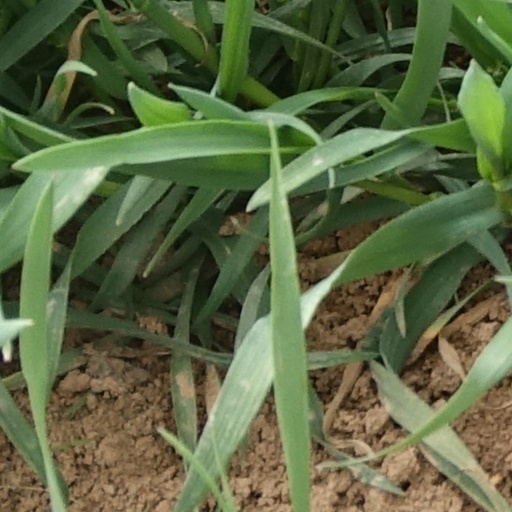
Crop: wheat